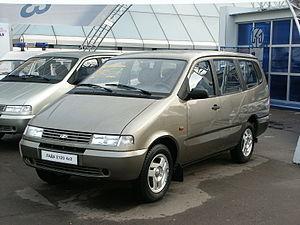
AvtoVAZ est le premier constructeur automobile russe, loin devant le deuxième GAZ. Initialement nommé VAZ, la société a pris son nom actuel en 1993. L'entreprise AvtoVAZ est plus connue en France et en Belgique sous sa marque Lada.
Le Lada Nadejda - qui signifie espoir en russe - est un véhicule de type monospace conçu par l'entreprise russe AvtoVAZ, qui l'a commercialisé sous le nom de Lada Nadejda 2120 de 1998 à 2005.